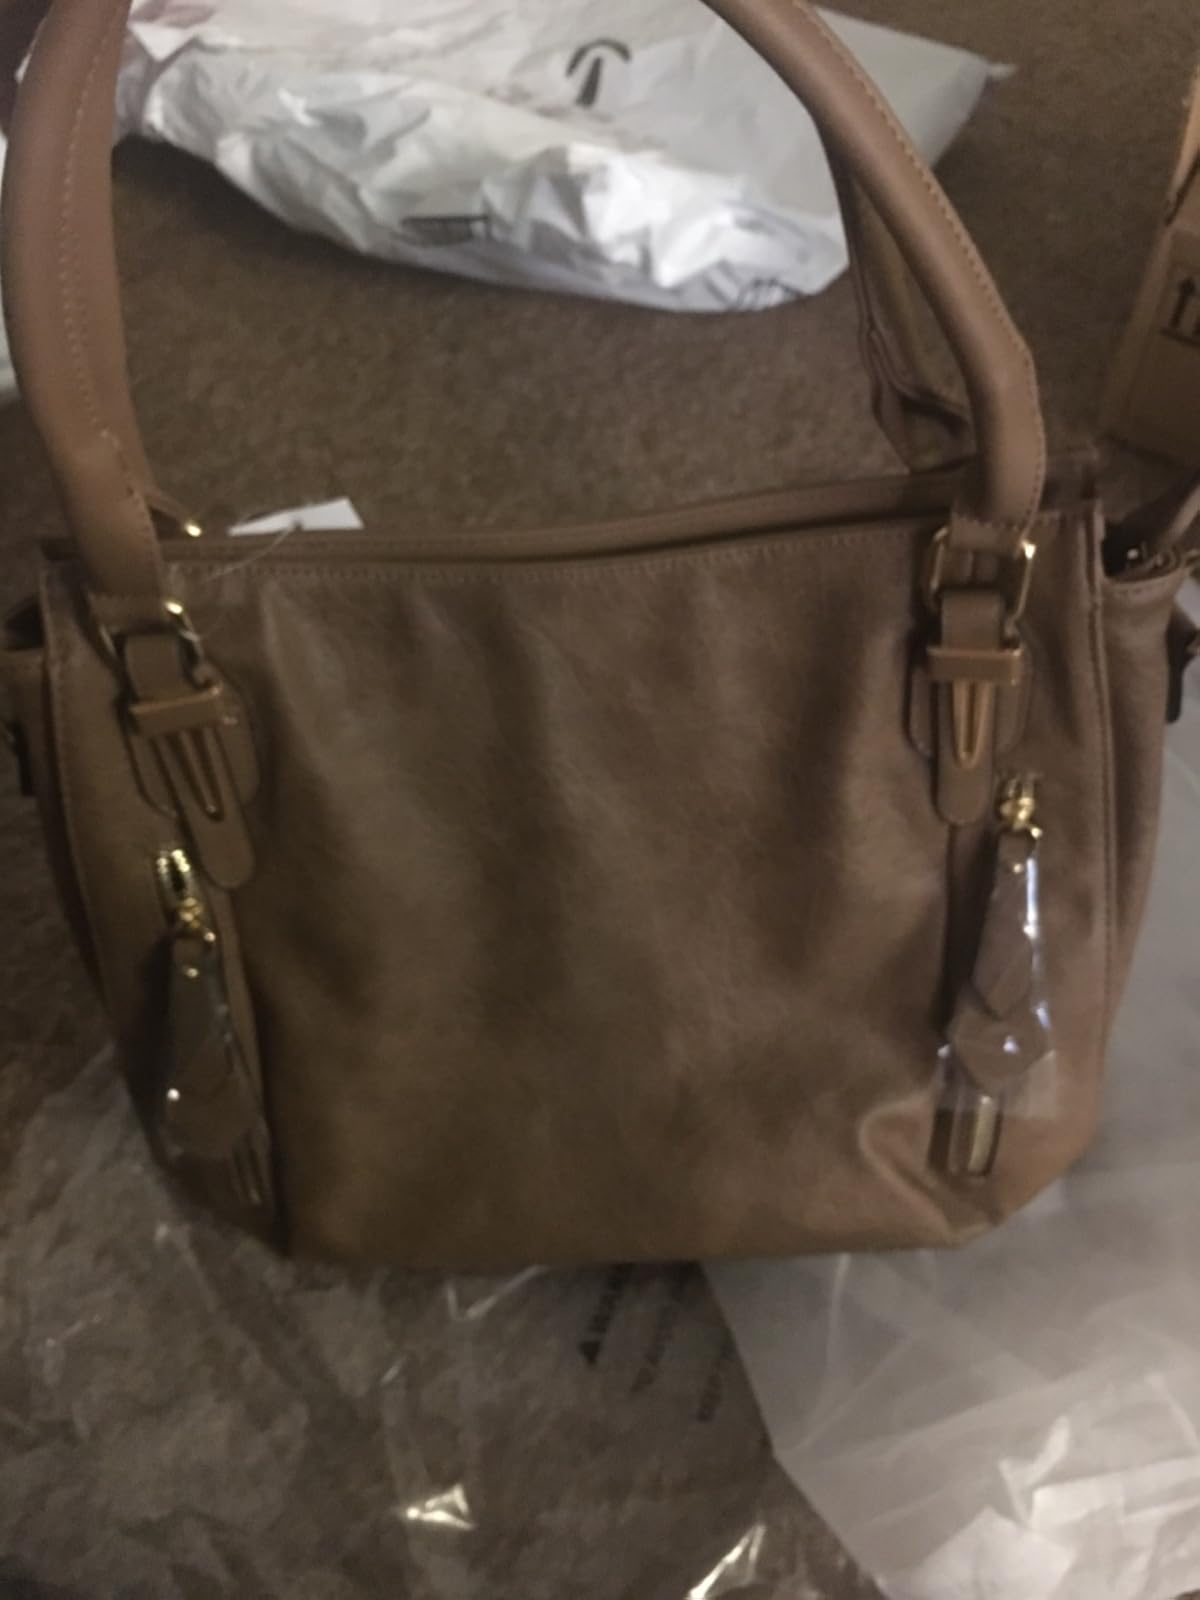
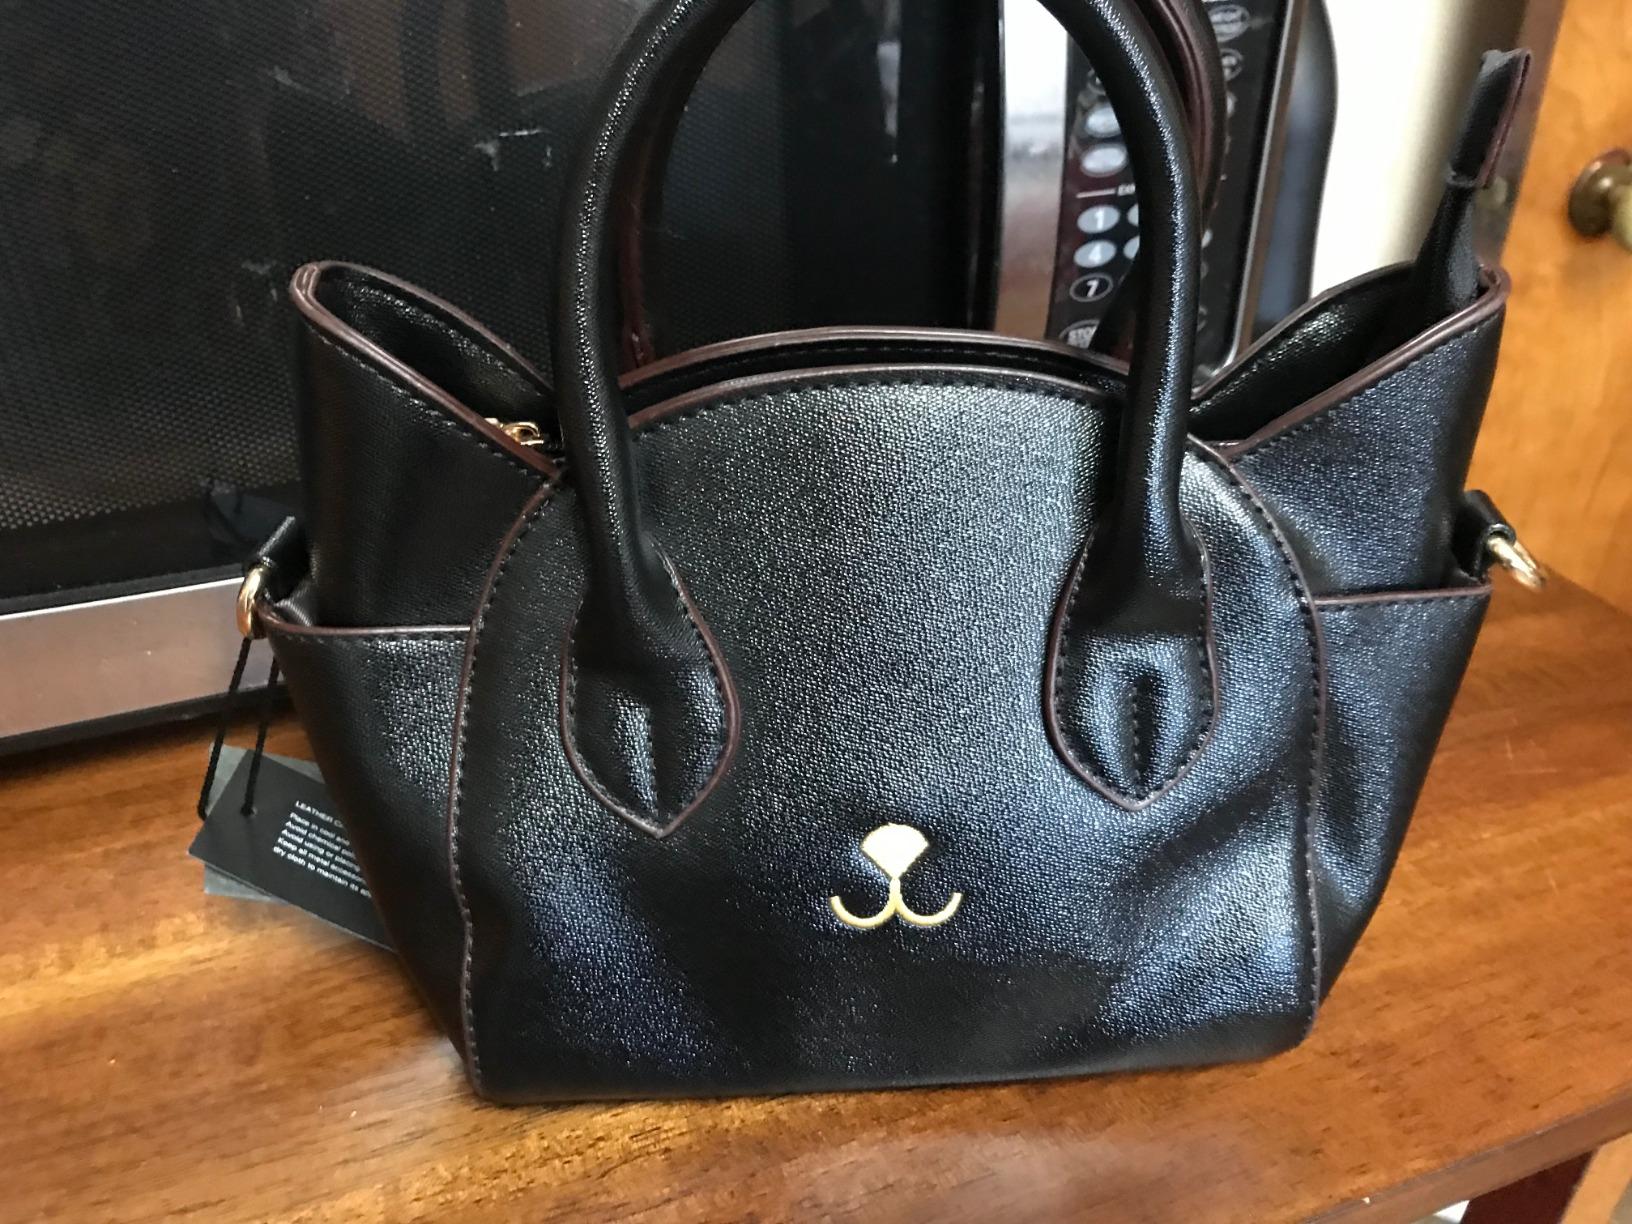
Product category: accessories_handbag
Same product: no